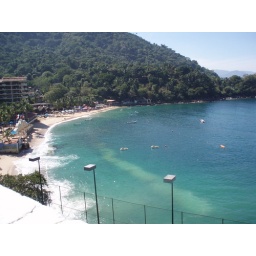
2nd point stop - you can see a little of the ocean bed of sand under the shoreline at this view.